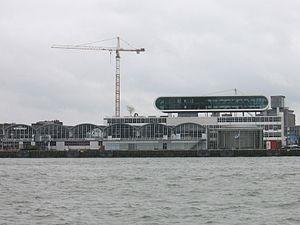
Le Cruise Terminal Rotterdam, est situé dans le port de Rotterdam, sur les quais de la Wilhelminakade, à proximité du centre ville de Rotterdam.
Le port de Rotterdam est en 2015 le huitième port du monde en termes de trafic total, le onzième mondial pour le trafic de conteneurs et le plus grand port européen avec 12,3 millions d'EVP et 444 millions de tonnes de marchandises traitées.